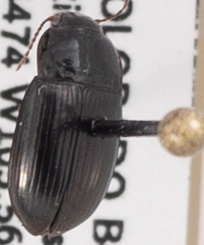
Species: Amara quenseli
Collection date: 2022-08-09
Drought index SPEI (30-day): -0.142
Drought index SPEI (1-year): -0.88
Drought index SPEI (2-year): -1.106